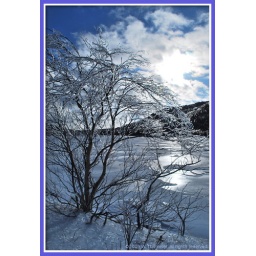
Ice-covered tree near lake in the afternoon sun. Explore #87 on October 1st, 2009.